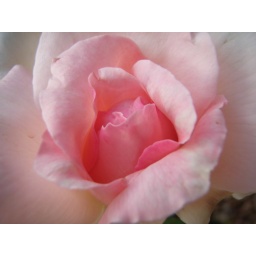
pink rose in religious park